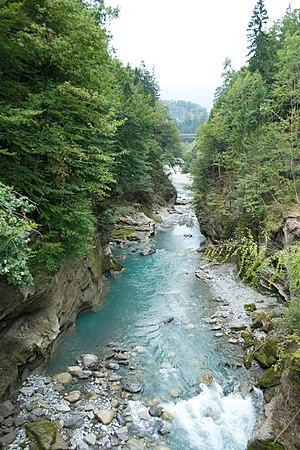
La Kander dans son canal de déviation dans le lac de Thoune.
La déviation de la Kander est une opération d'aménagement du cours de la Kander, gros torrent descendant des Alpes dans la région du lac de Thoune, réalisée en Suisse entre 1711 à 1714 dans le but de préserver une région des crues.